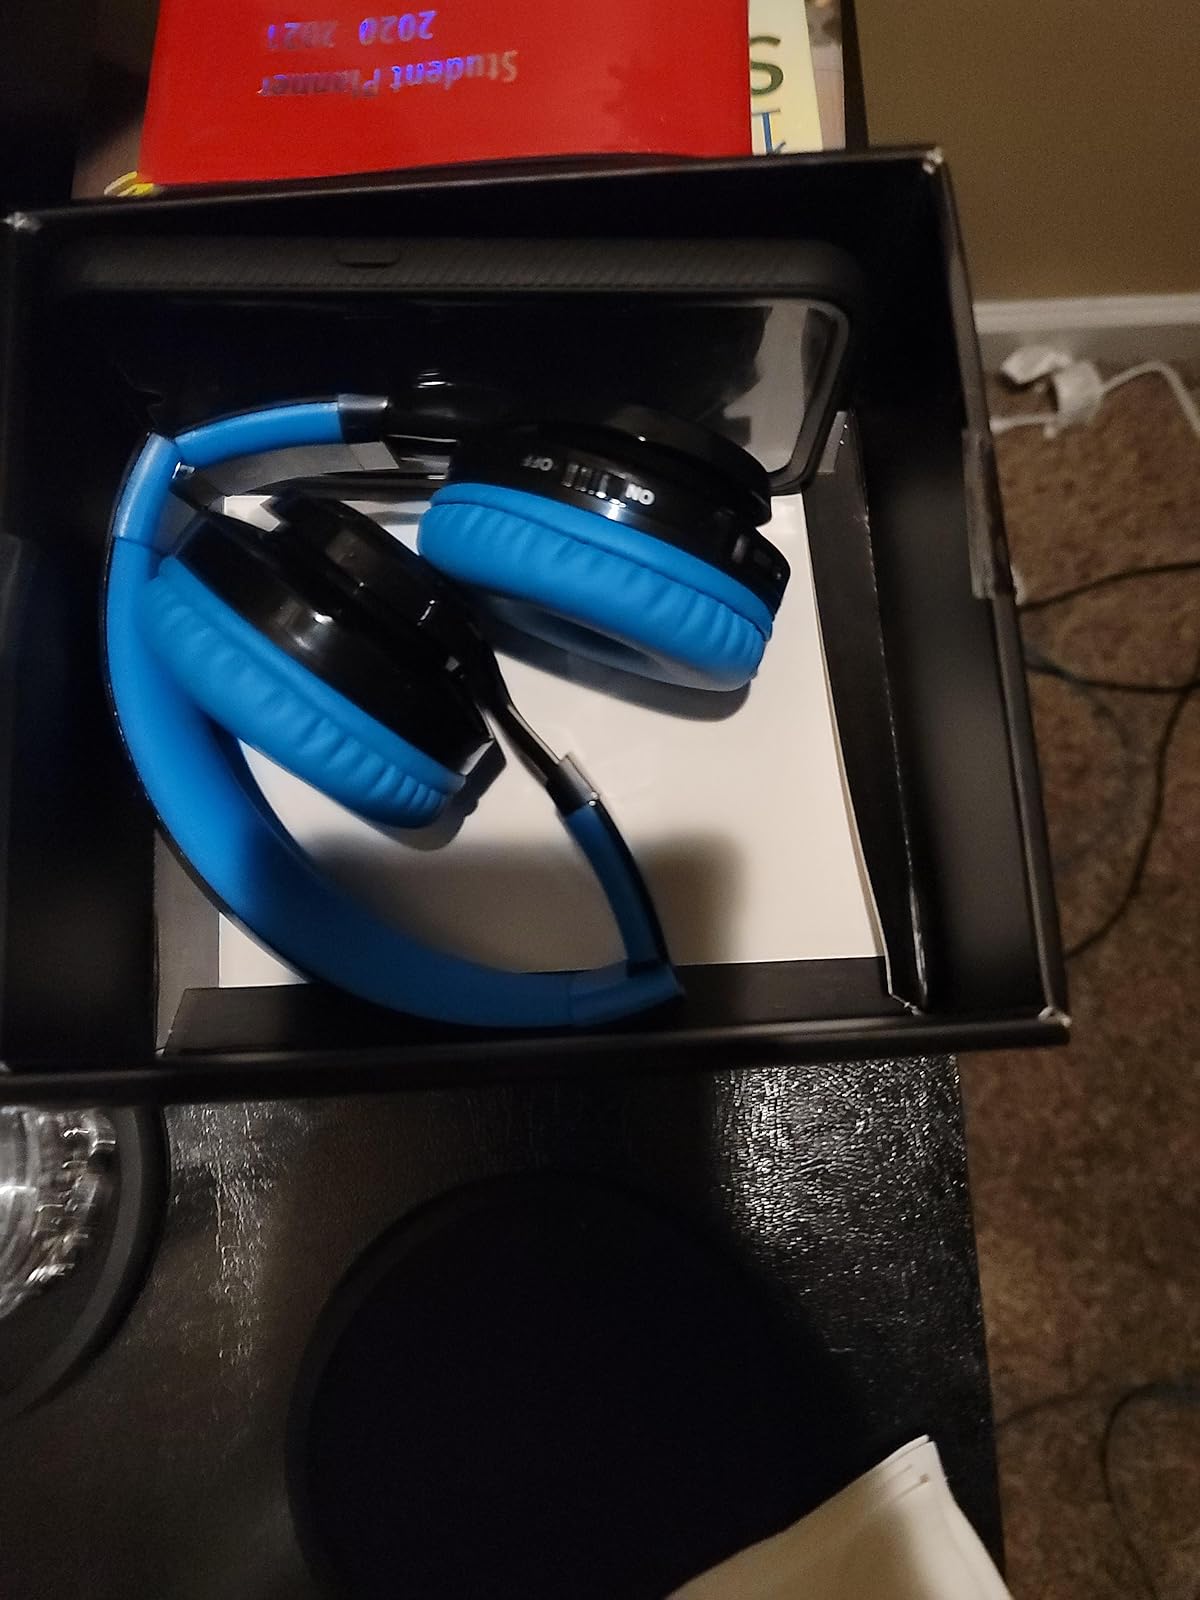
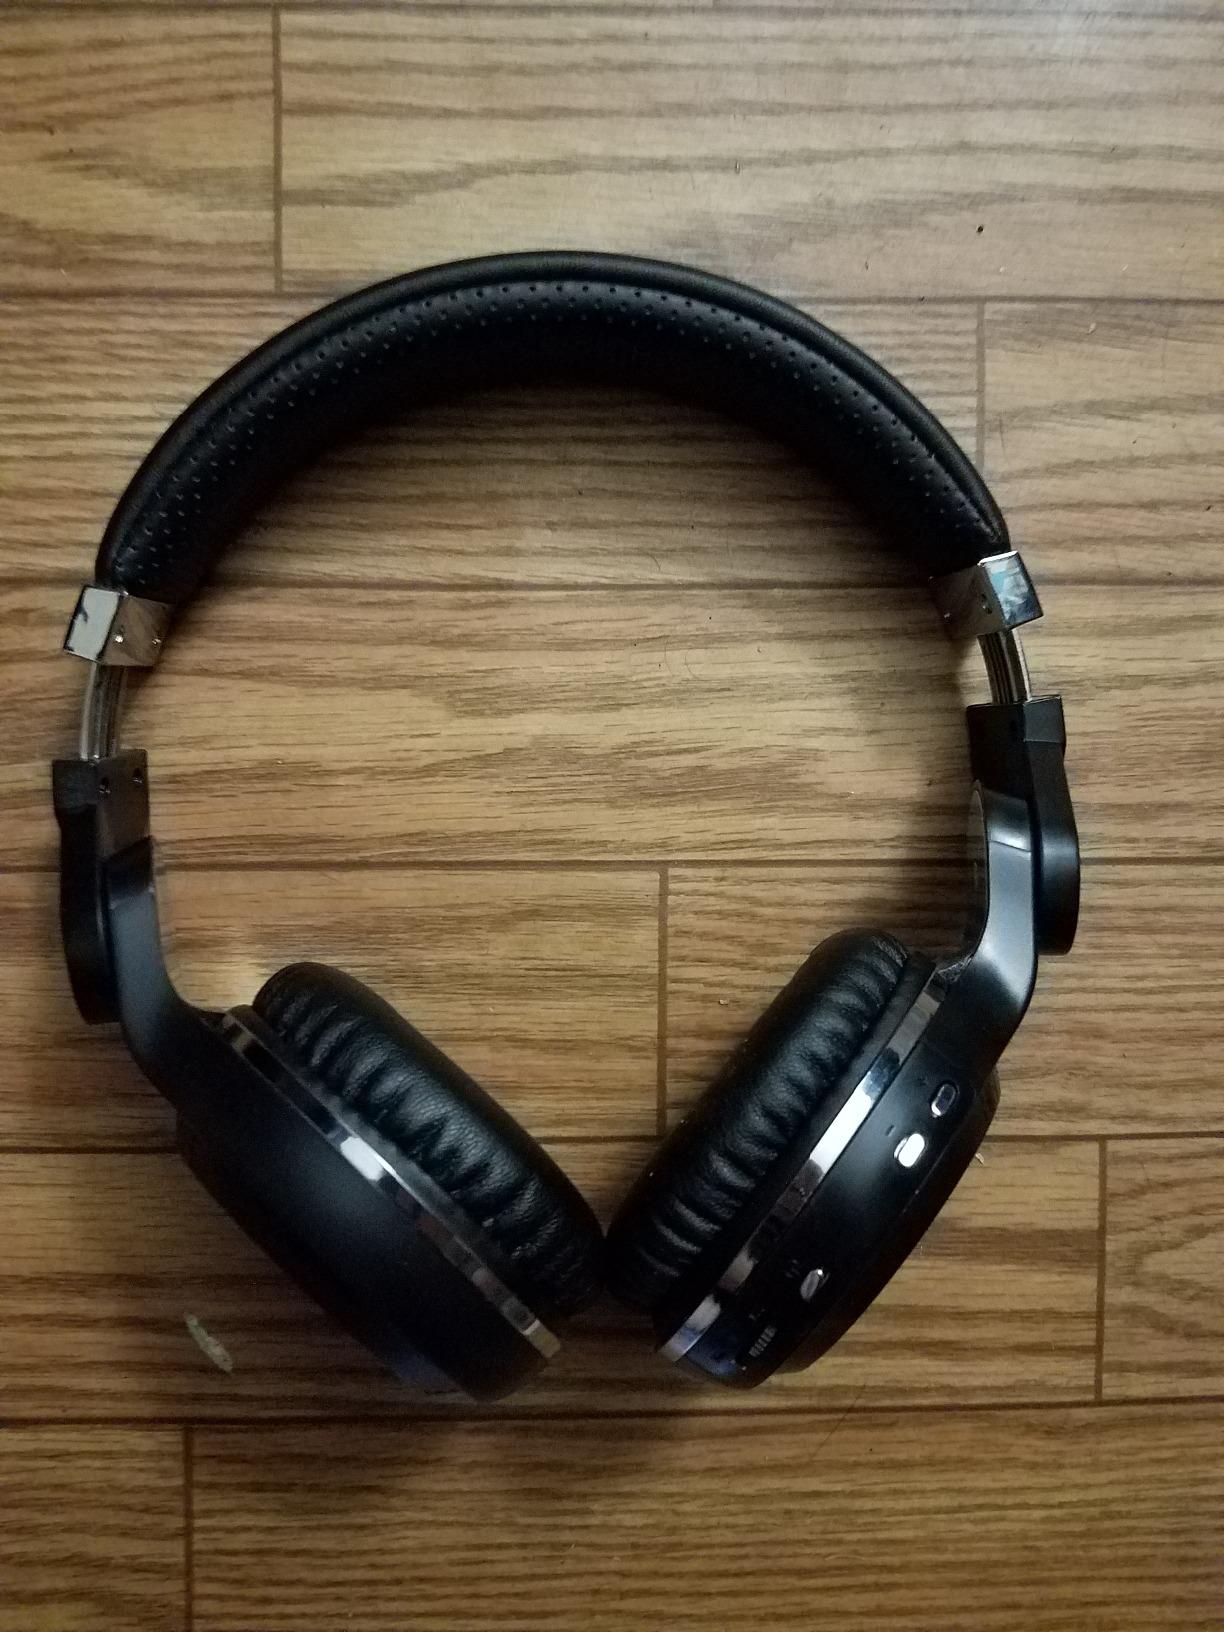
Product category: headphones
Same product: no